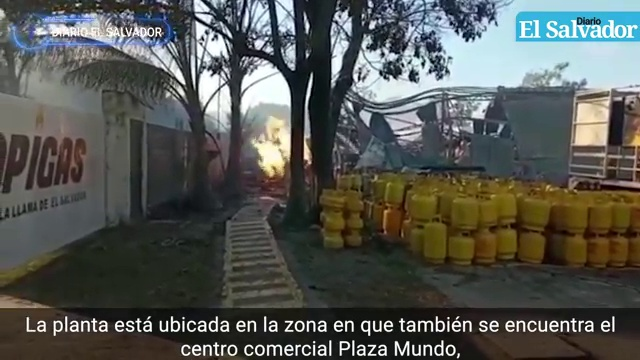
Fire: yes
Smoke: no